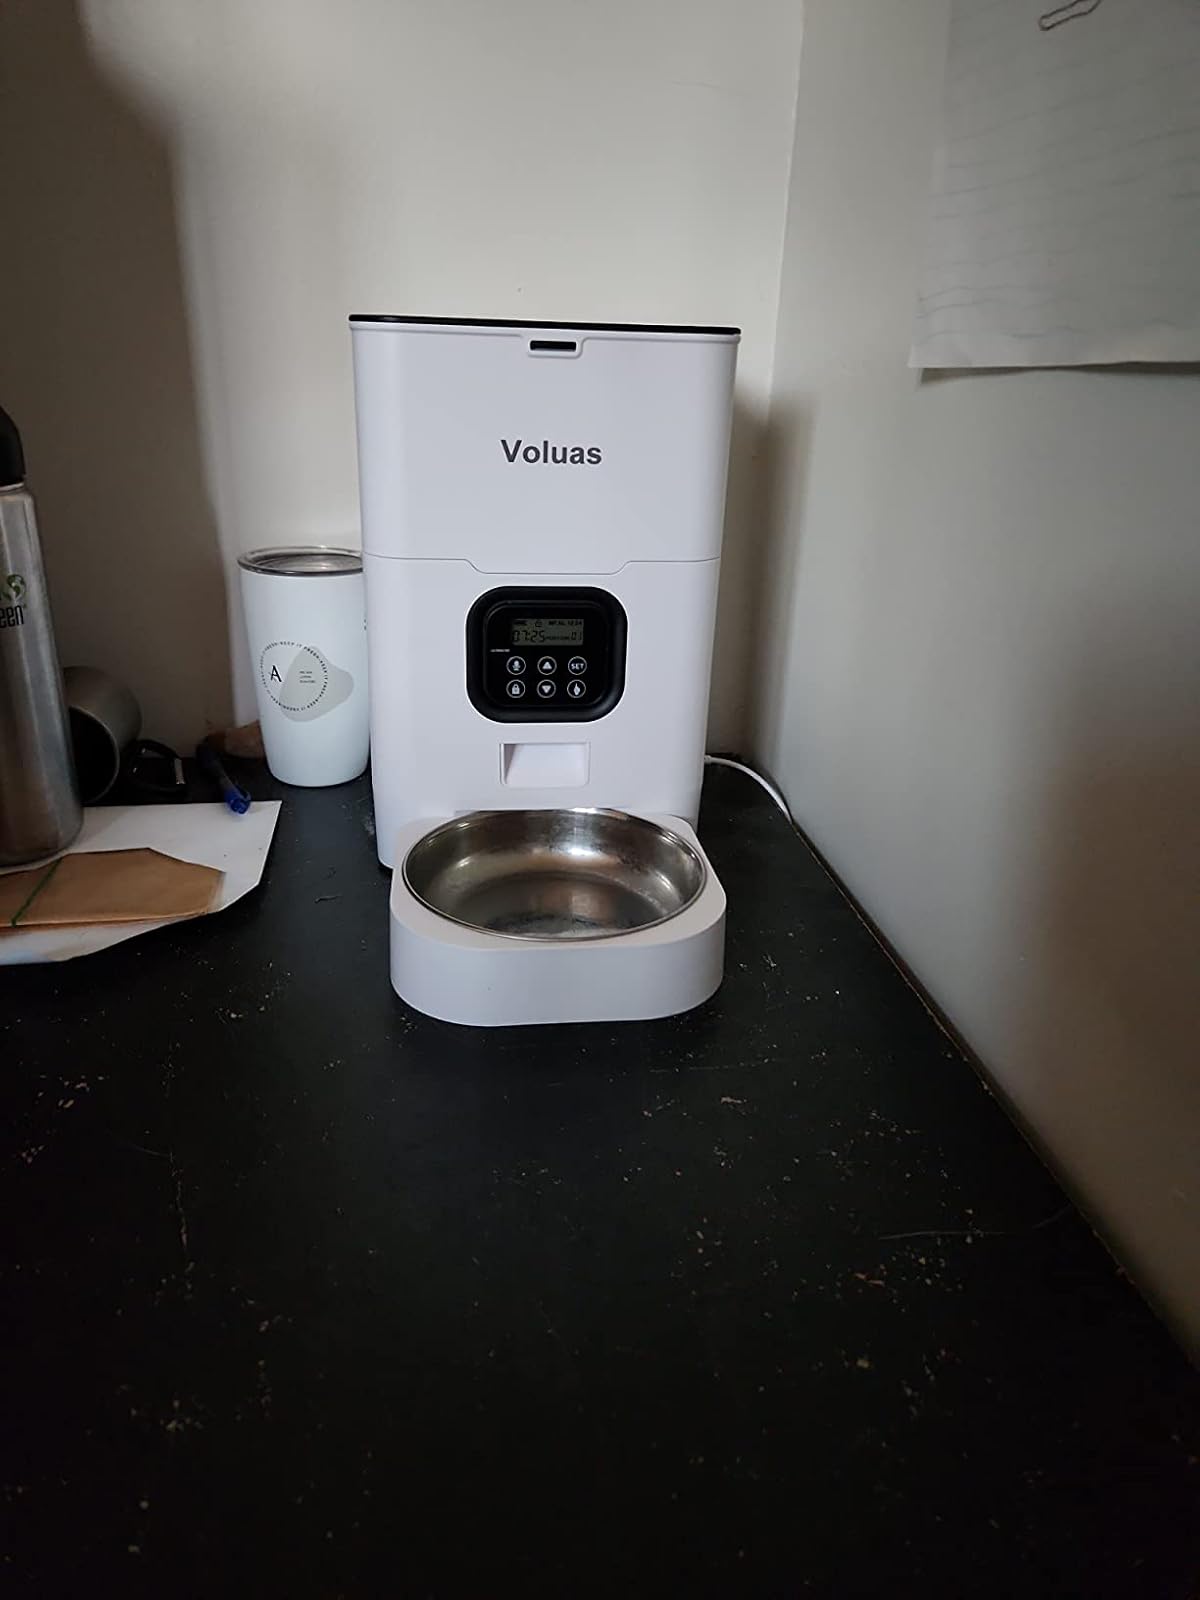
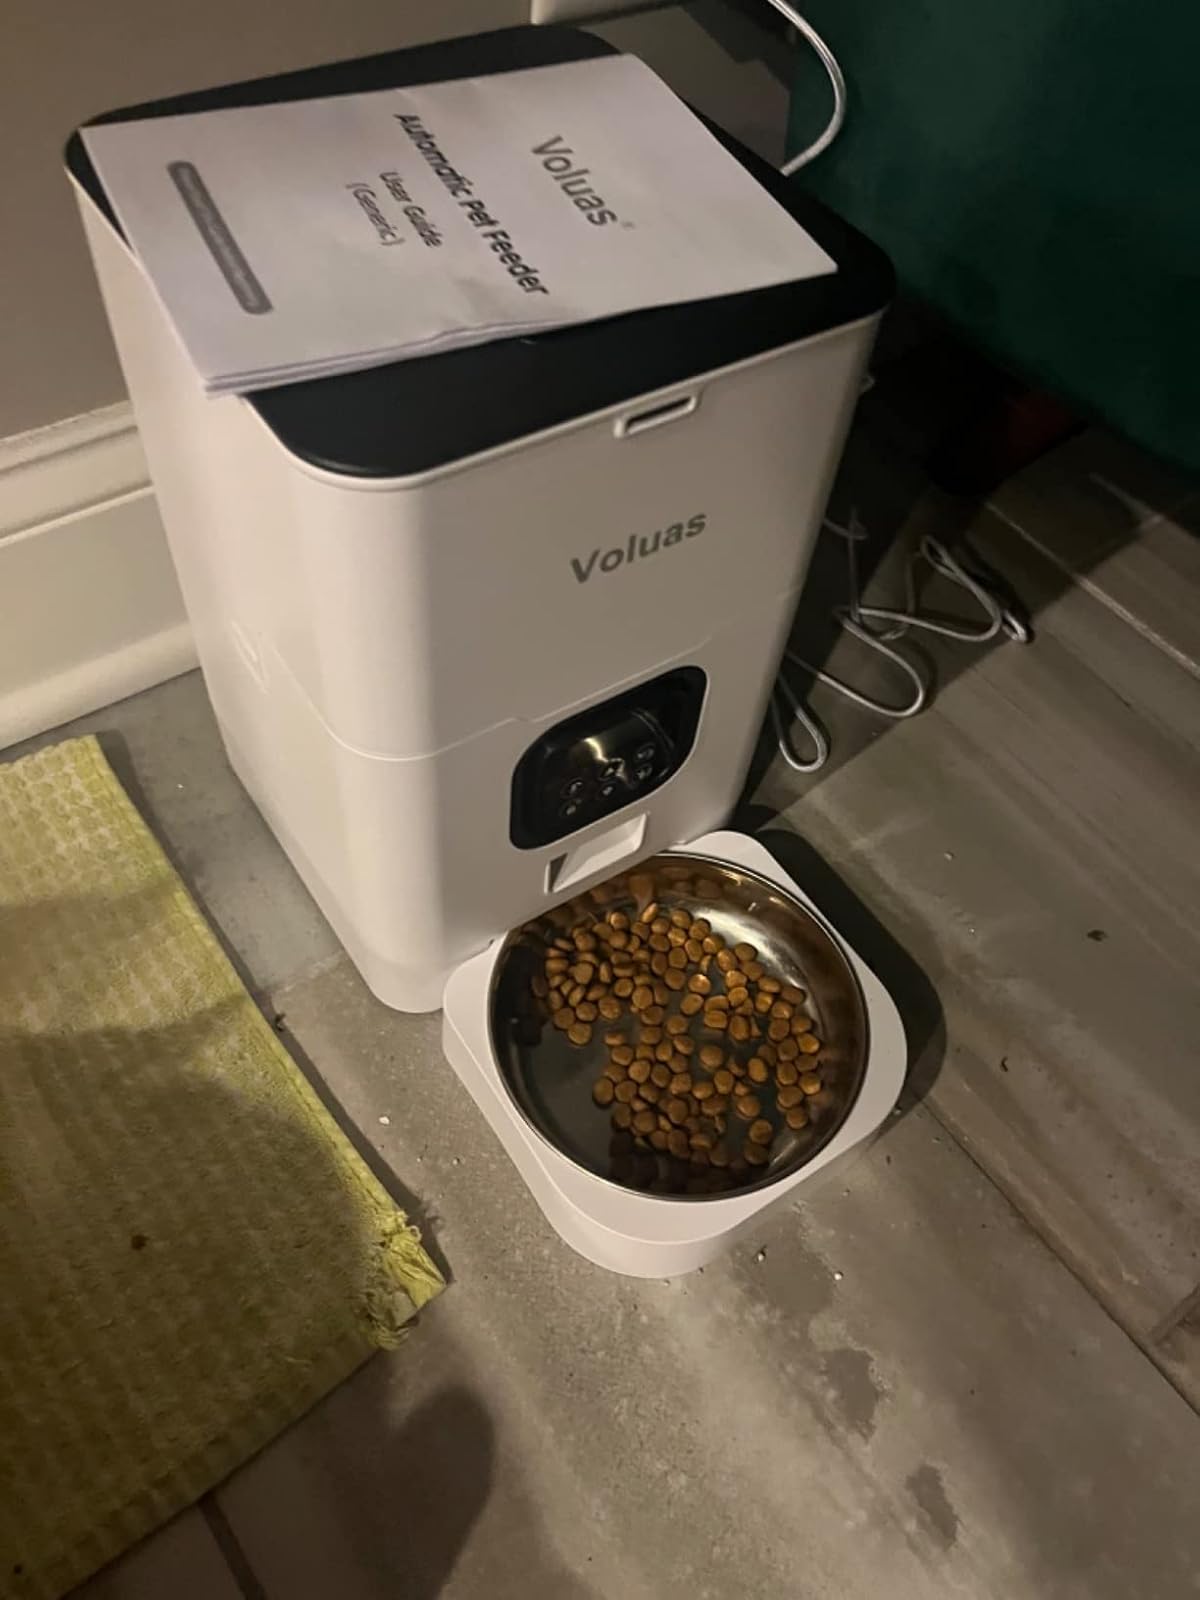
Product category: items_feeder
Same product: yes